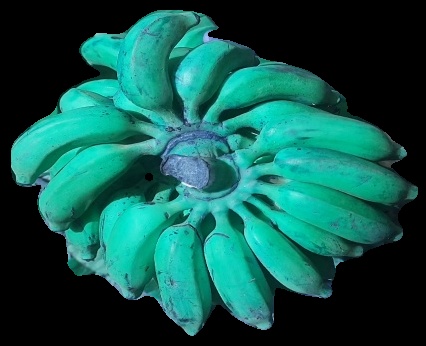
Variety: elakki-bale
Grade: grade3